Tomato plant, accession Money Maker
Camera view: tilt-top (135 deg); turntable rotation: 210 degrees
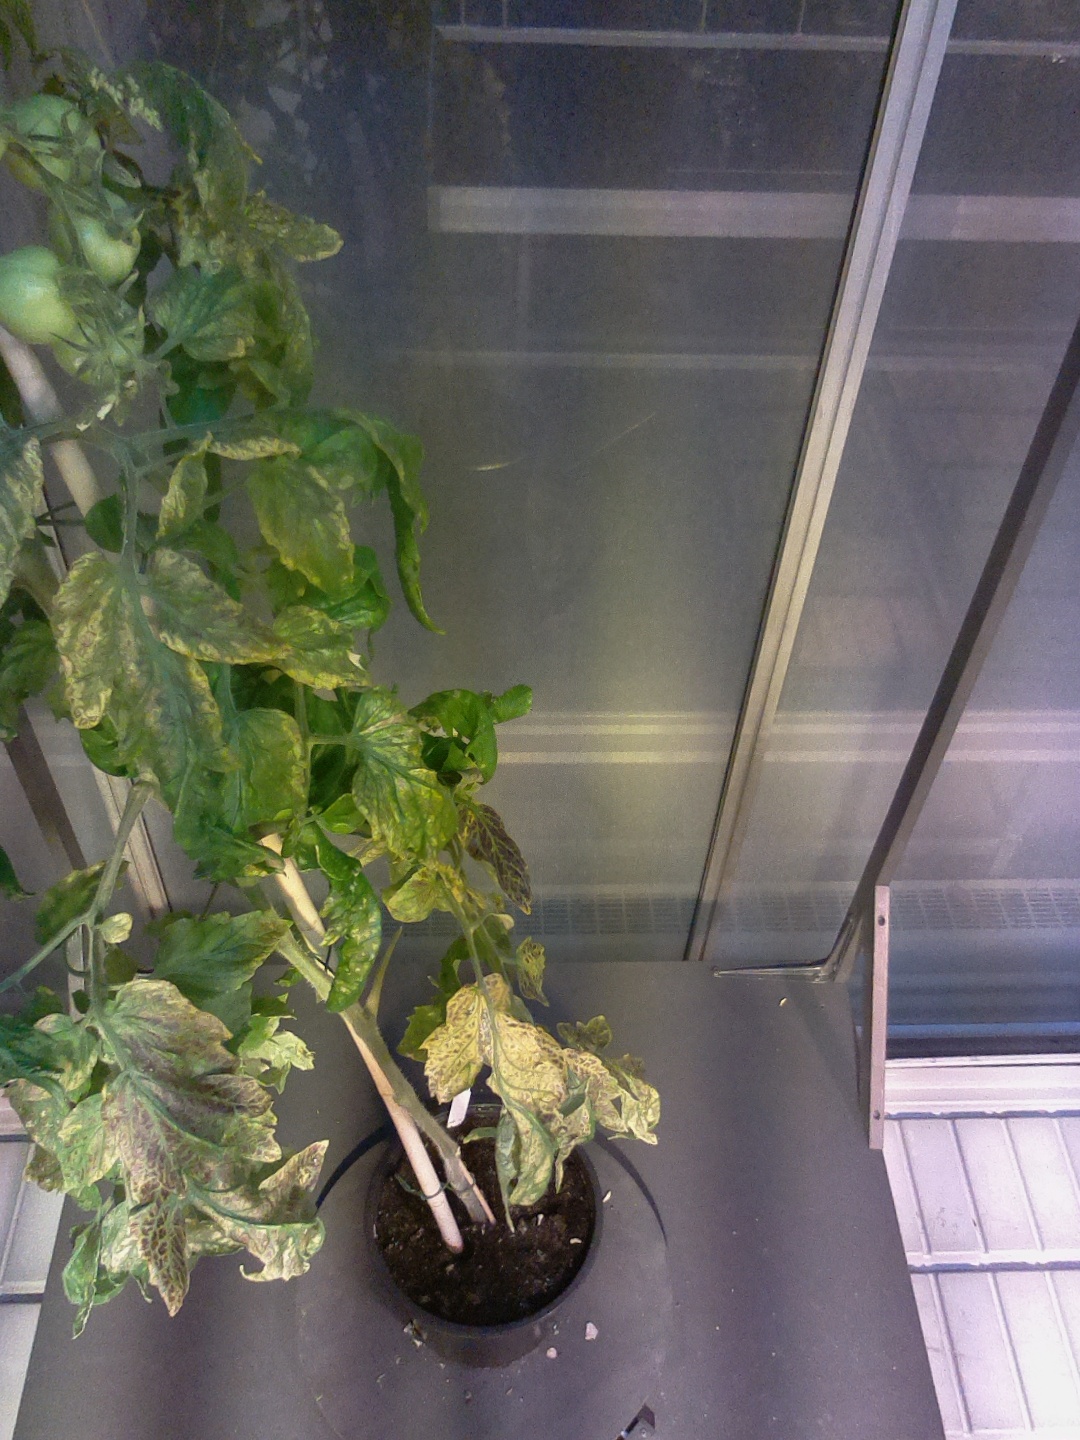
BBCH growth stage 78: 80% -90% of final fruit size